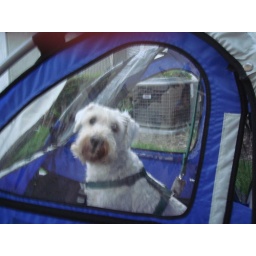
Herbie enjoying his ride in the bike car